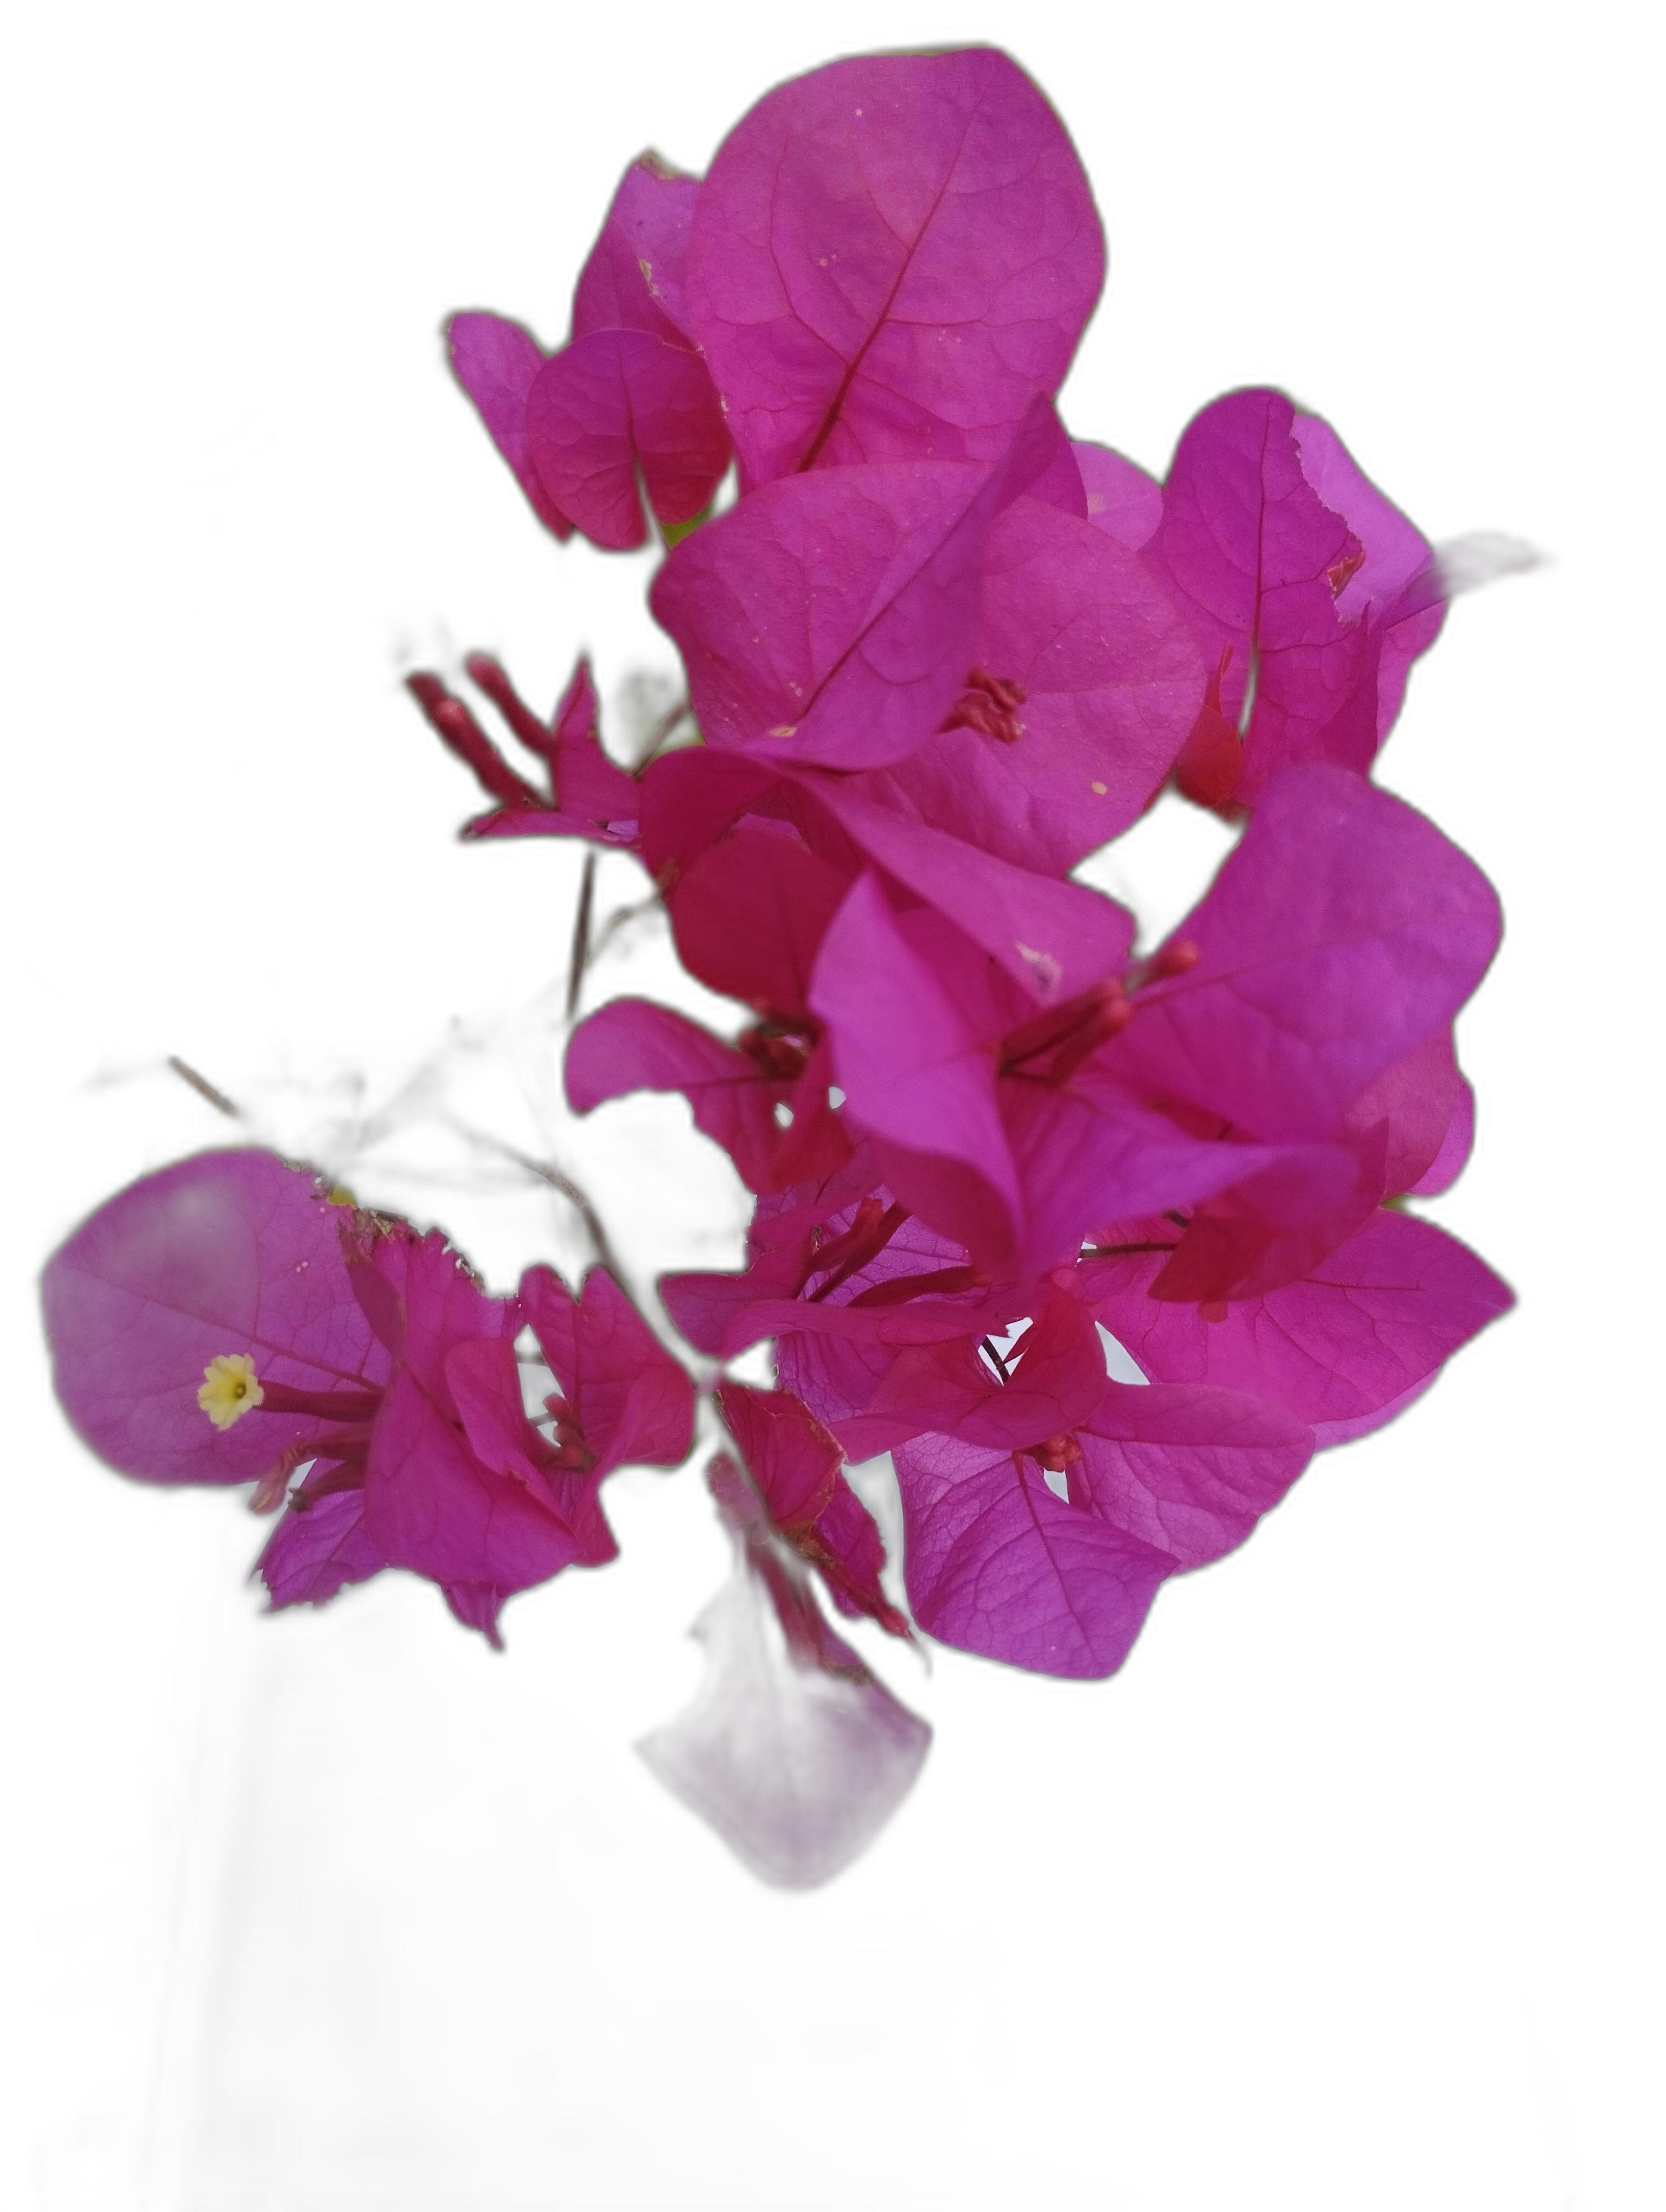
Label: Bougainvillea